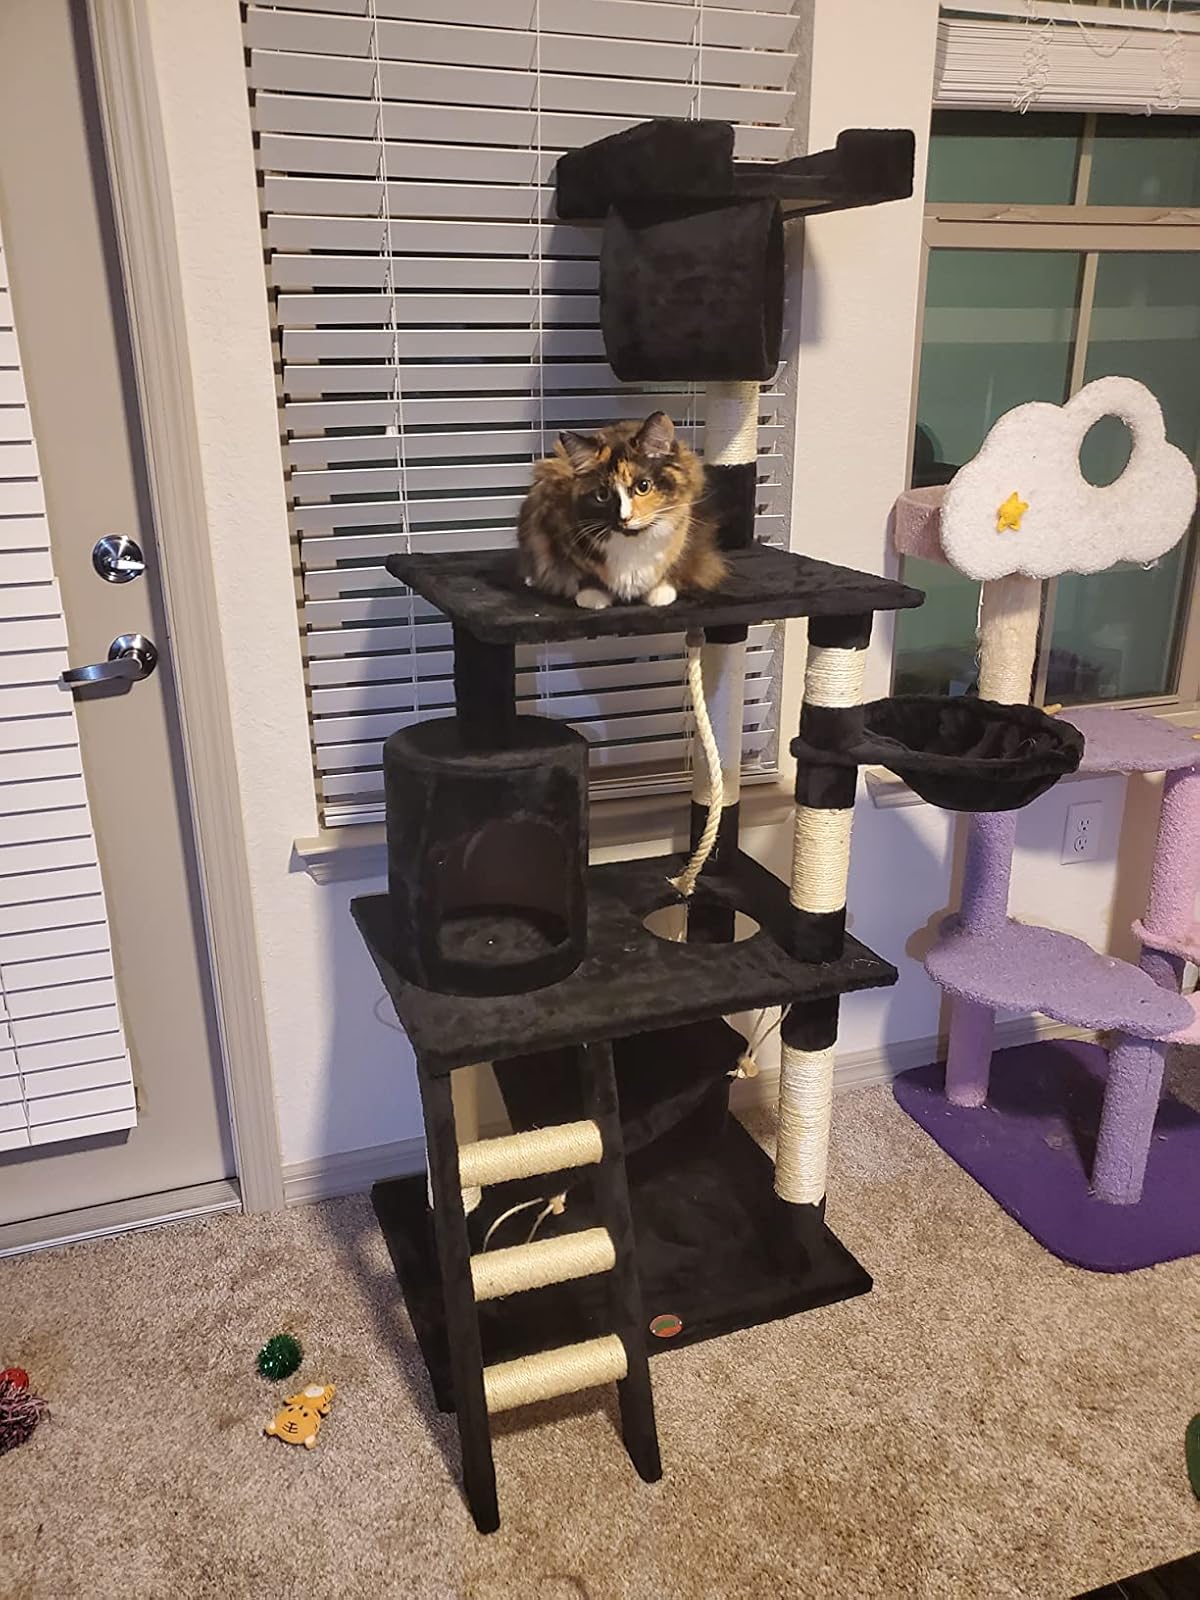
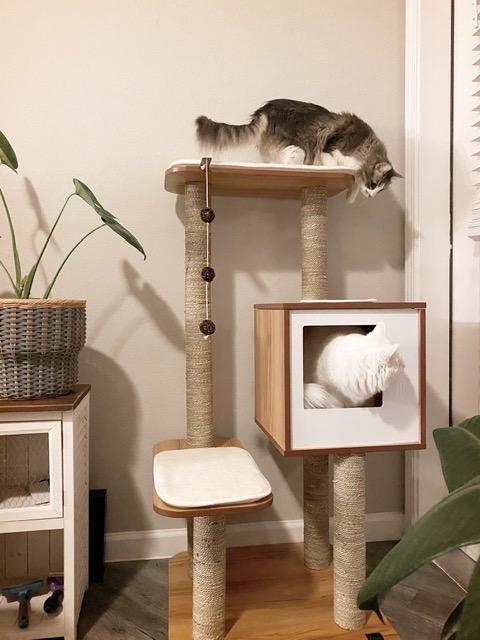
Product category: items_cat tree
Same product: no